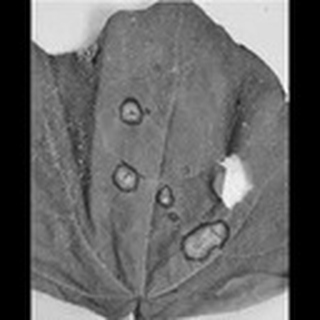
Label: cotton_target_spot